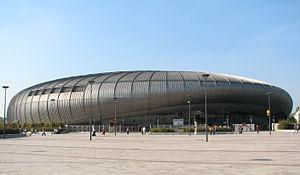
Le tournoi de la Division IA du Championnat du monde de hockey sur glace 2018 se déroule à Budapest en Hongrie du 22 au 28 avril 2018.
La 35ᵉ édition du Championnat d'Europe de basket-ball féminin a eu lieu en 2015 et s'est déroulé en Hongrie et en Roumanie. C'est la cinquième fois que la Hongrie a accueilli cette compétition après 1950, 1964, 1983 et 1997 et la seconde pour la Roumanie après 1966. L'Espagne, vainqueur de l'édition 2013, laisse son titre à la Serbie, qui remporte la compétition pour la première fois.
Istvánmező est un quartier de Budapest situé dans le 14ᵉ arrondissement. Il englobe la majorité des installations sportives de la capitale.
La 11ᵉ édition du Championnat d'Europe féminin de handball se déroule du 7 au 21 décembre 2014 en Hongrie et en Croatie.
Budapest est la plus grande ville et la capitale de la Hongrie. Elle se situe en aval du coude du Danube entre le massif de Transdanubie et l'Alföld. Ses habitants sont les Budapestois.